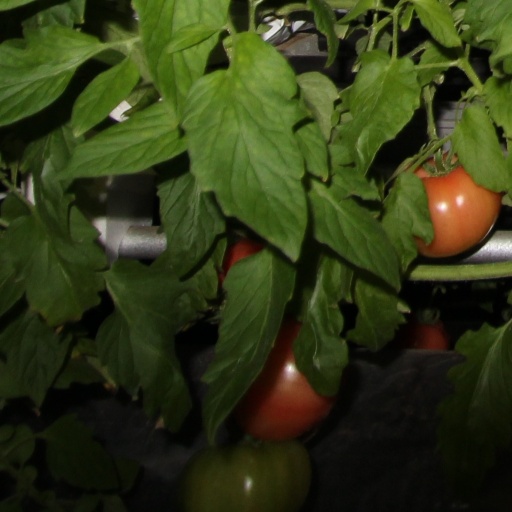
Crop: tomato